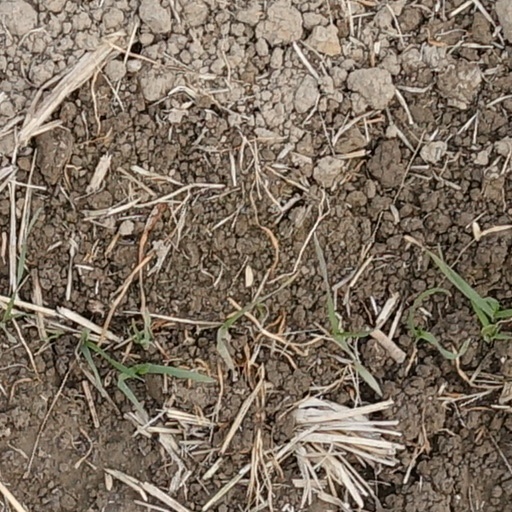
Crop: wheat